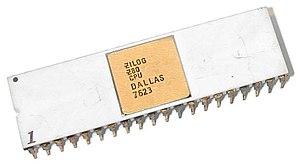
Le Zilog Z80 est un microprocesseur 8 bits conçu et fabriqué par Zilog.
Zilog est une entreprise d’électronique fondée en Californie en 1974 par Federico Faggin qui a quitté Intel après avoir travaillé à la conception du 8080. À présent moins répandus que les Intel ou Motorola, les microprocesseurs Zilog étaient très populaires au début des années 1980. Le processeur le plus connu issu de Zilog est la famille du Z80. Ce microprocesseur était compatible avec l’Intel 8080, qui avait également été conçu par Federico Faggin. Il est notamment présent dans les Sinclair ZX80, ZX81 et ZX Spectrum, les Tandy TRS-80, les Amstrad CPC, les ordinateurs au standard MSX et dans la Game Boy de Nintendo. Plus récemment il fut intégré dans les calculatrices TI-85, TI-83 et TI-86. La compagnie, devenue filiale d’Exxon Corporation en 1980, a été rachetée par ses employés en 1989, avant d’être achetée par la compagnie d’investissement Texas Pacific Group en 1998. Elle a été réorganisée fin 2001, à la suite d'un placement en redressement judiciaire.